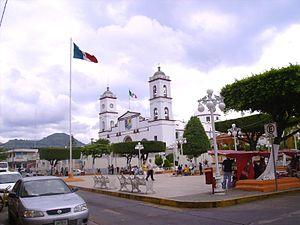
Cet article recense les cathédrales du Mexique.